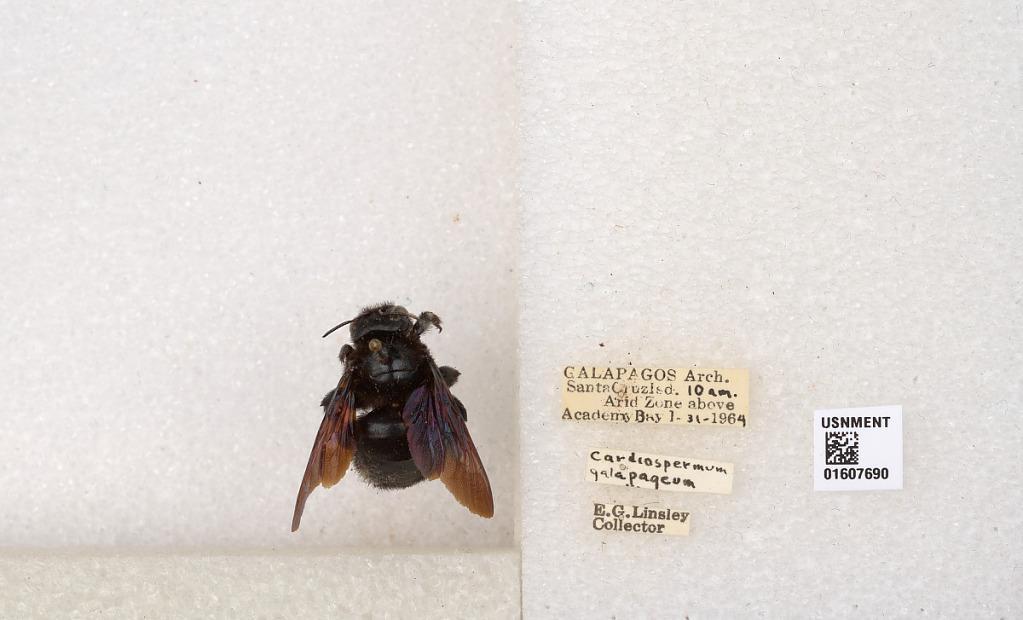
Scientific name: Xylocopa (Neoxylocopa) darwini Cockerell
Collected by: E. Linsley
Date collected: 1964-1-31
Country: Ecuador
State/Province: Galapagos
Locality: Santa Cruz Isd. Arid Zone above Academy Bay
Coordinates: -0.737449, -90.3044